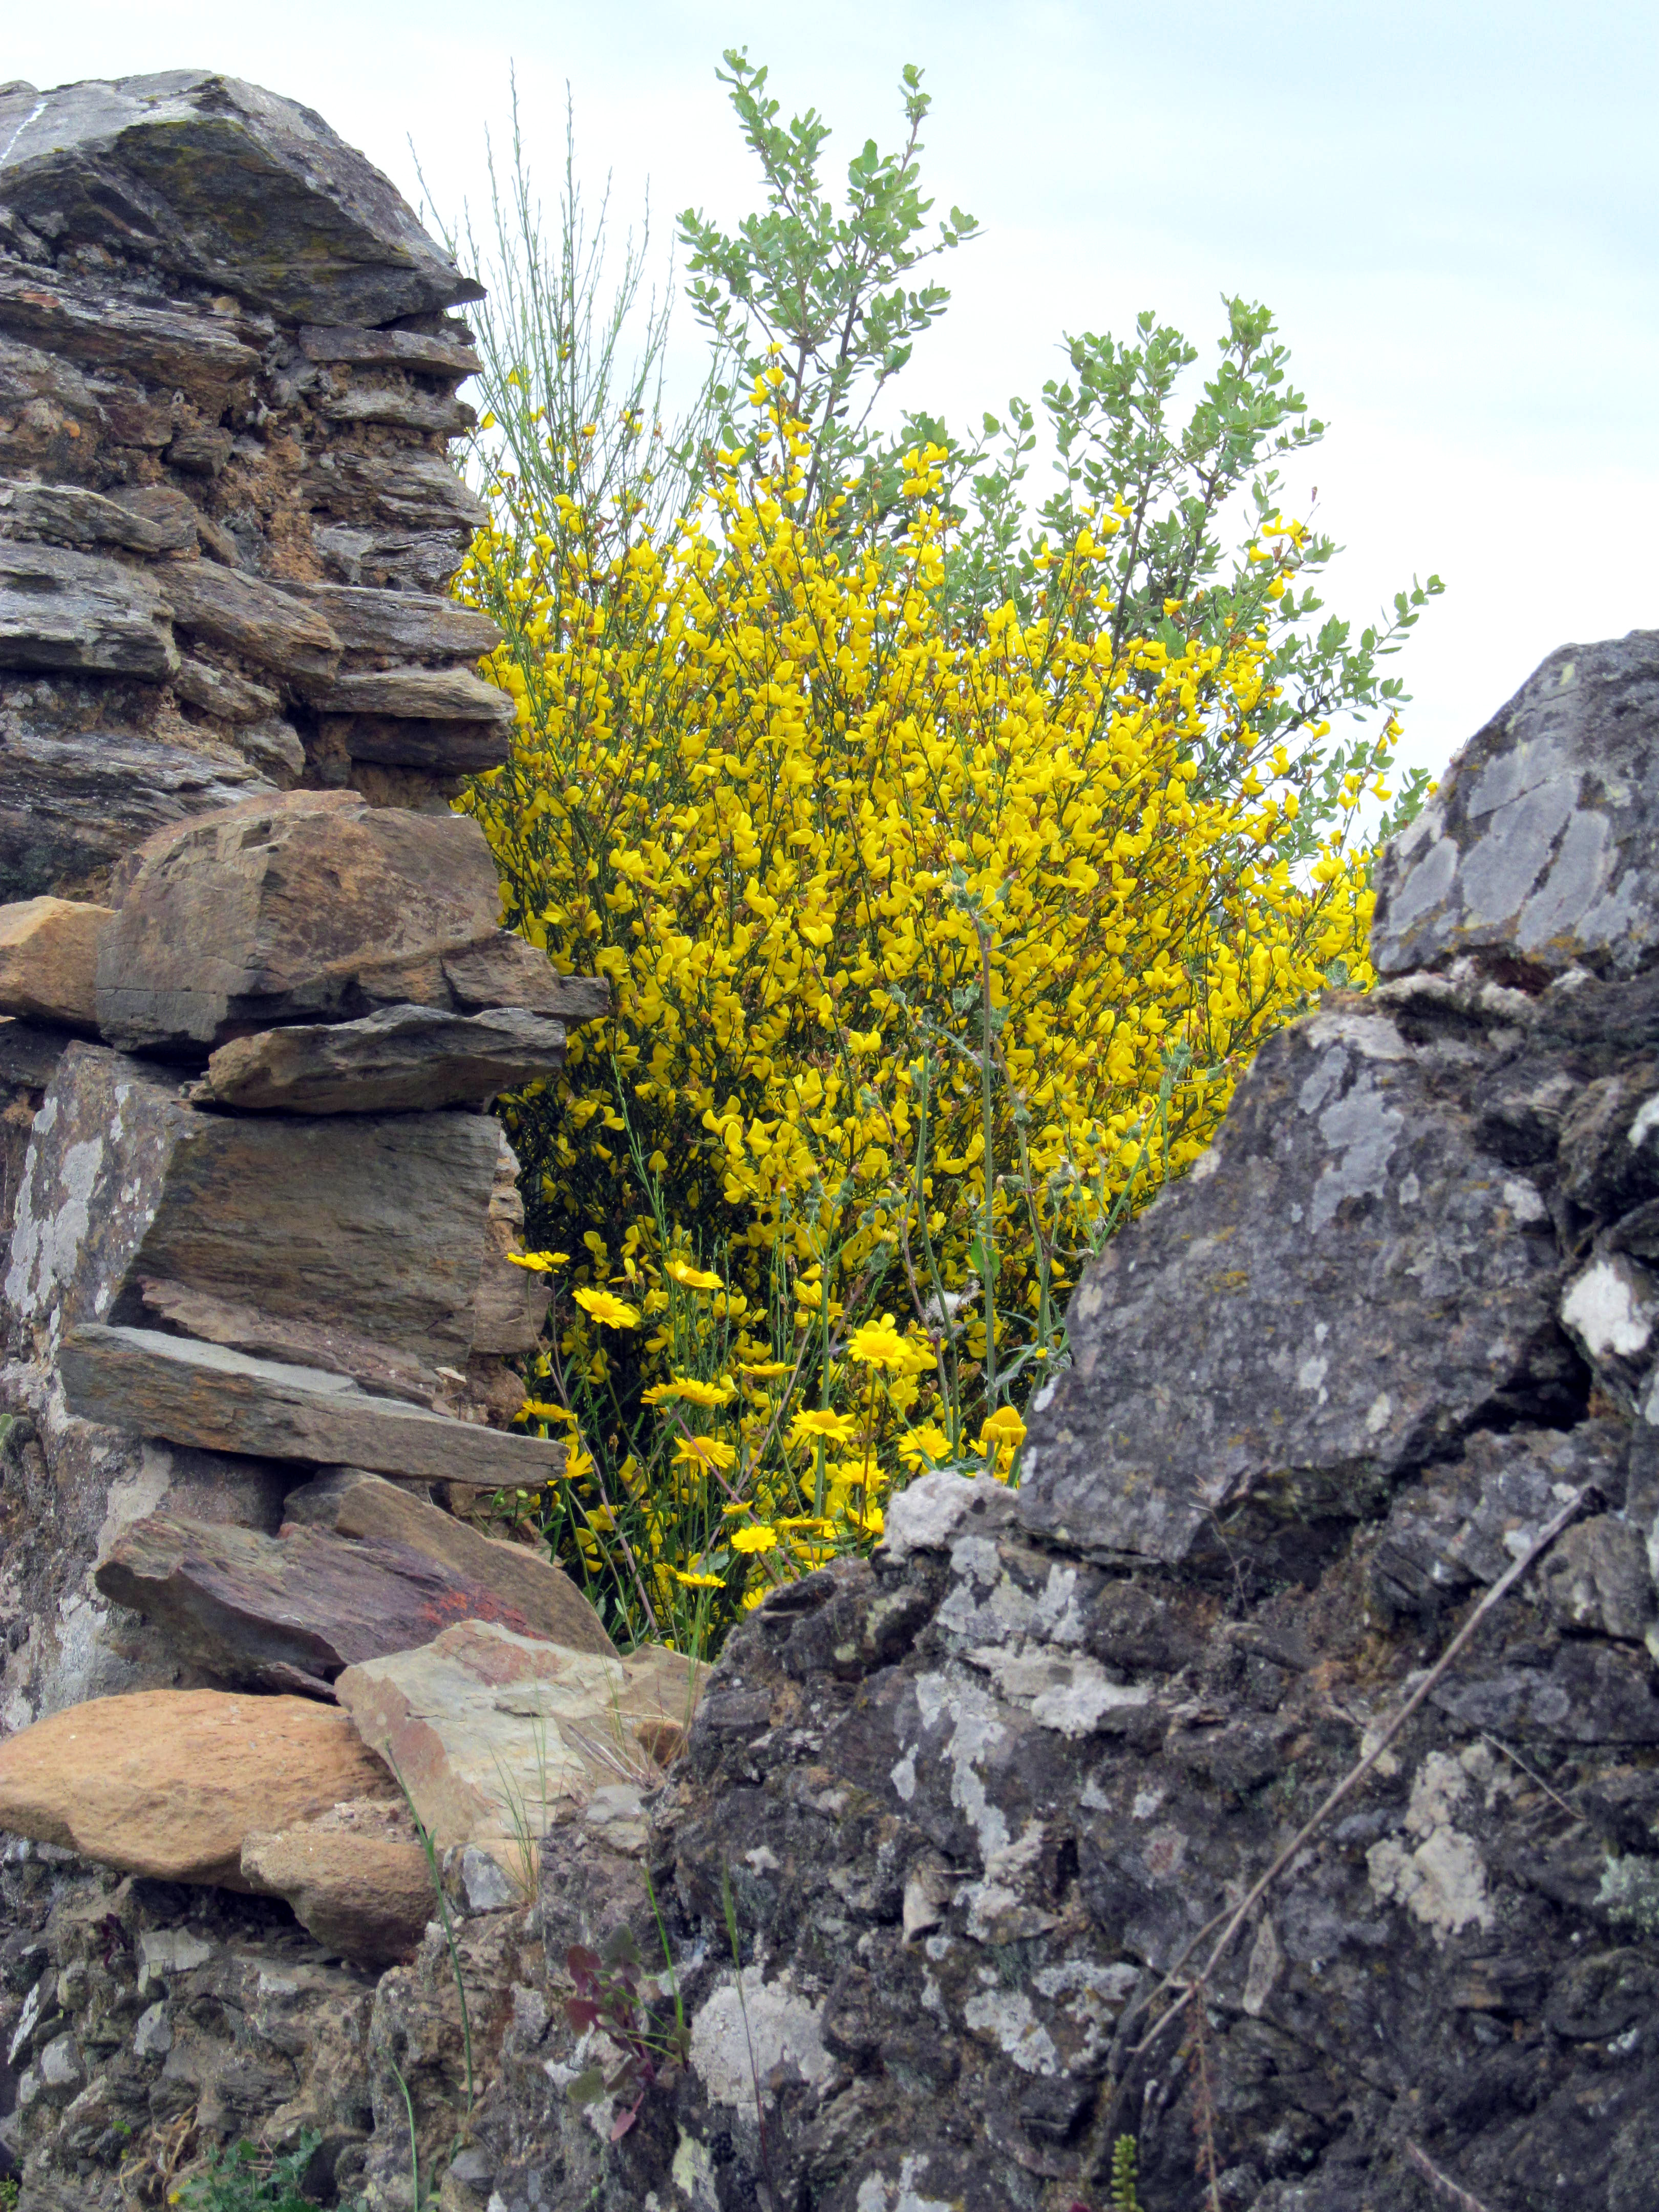
giesta, wall, rock, plant community, bedrock, outcrop, shrub, formation, subshrub, wildflower, rubble, shrubland, stone wall, chaparral, badlands, limestone, mustard and cabbage family, intrusion, fault, Forb, erosion, boulder, goldenrod